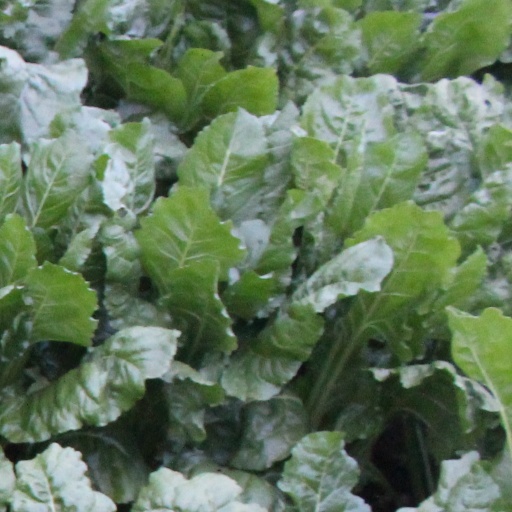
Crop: sugar beet